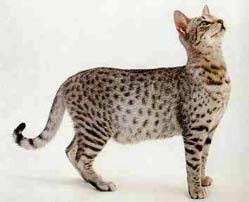
Animal: cat
Breed: egyptian_mau